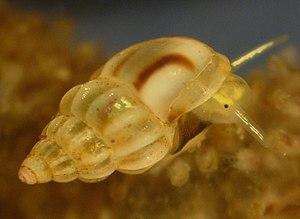
Rissoa parva. Coquille et partie antérieure du corps
Rissoa parva est un petit mollusque gastéropode marin très abondant sur les estrans rocheux.